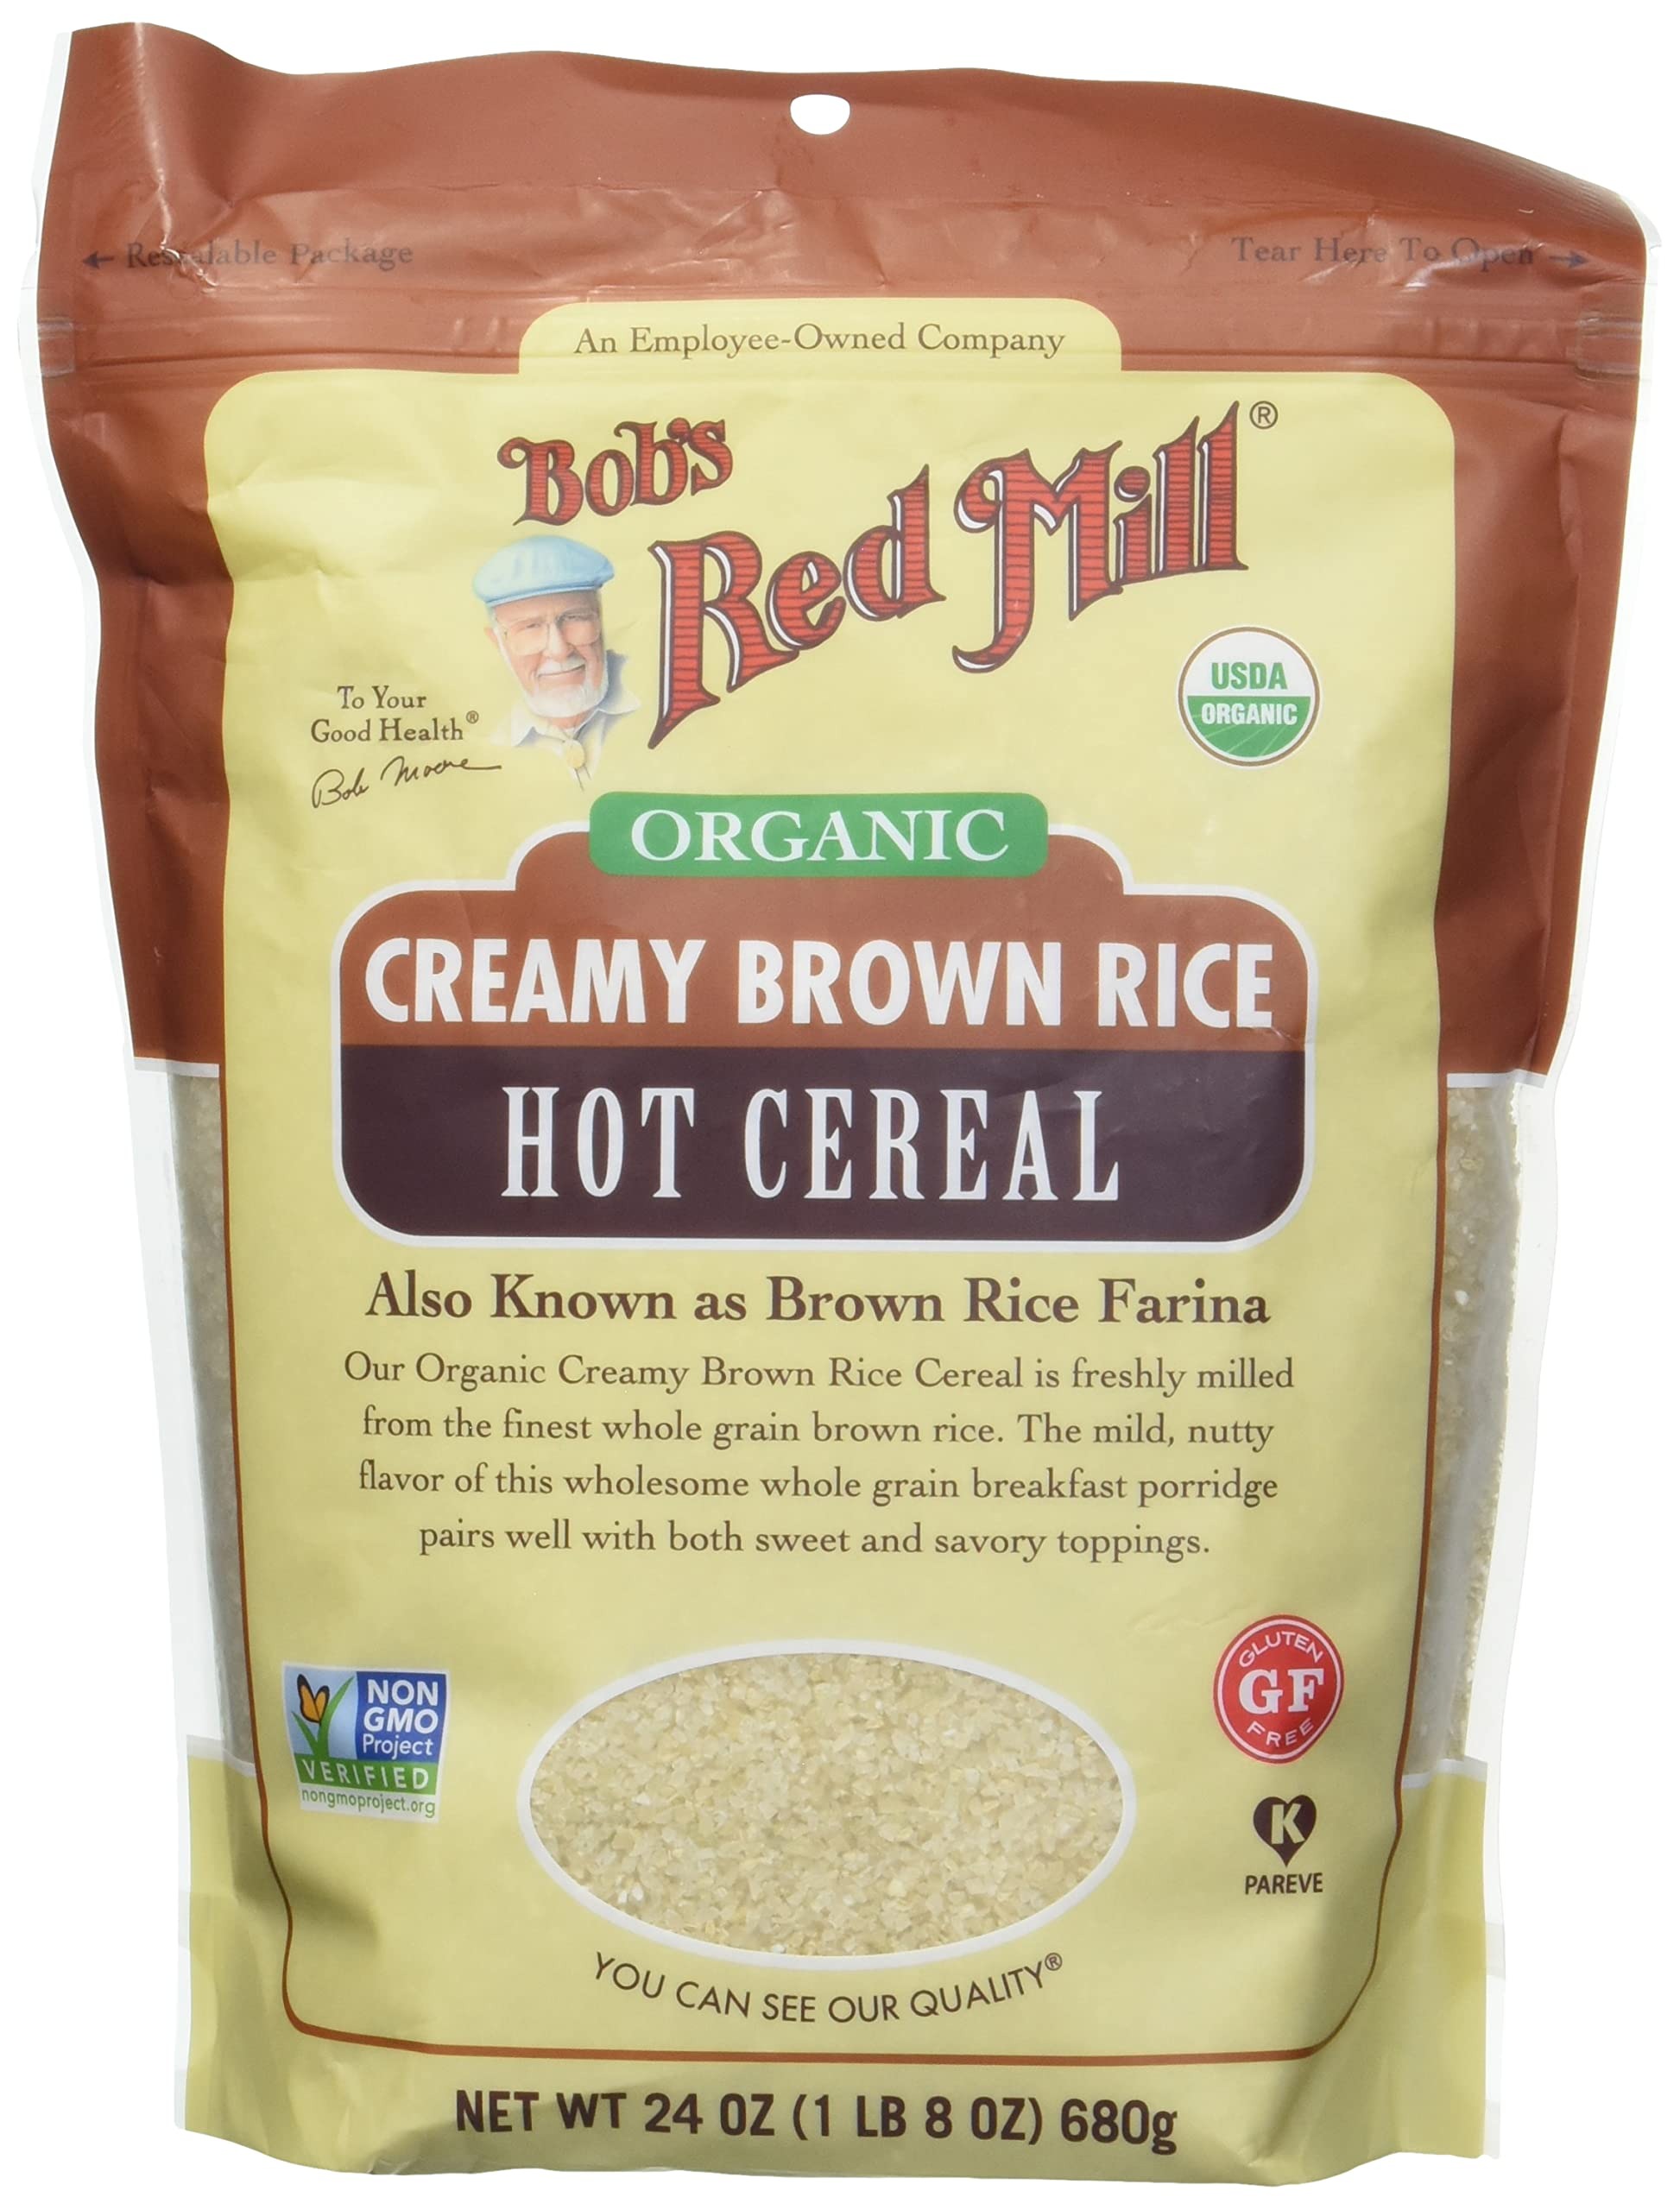
Item Name: Bob's Red Mill CEREAL BROWN RICE HOT ORG, 24 Ounce, Pack of 4
Bullet Point: Bob's Red Mill CEREAL BROWN RICE HOT ORG, 24 Ounce, Pack of 4
Value: 96.0
Unit: Ounce

Price: 37.77